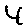
Label: 4